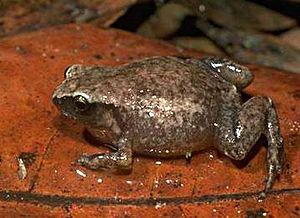
Austrochaperina robusta est une espèce d'amphibiens de la famille des Microhylidae.